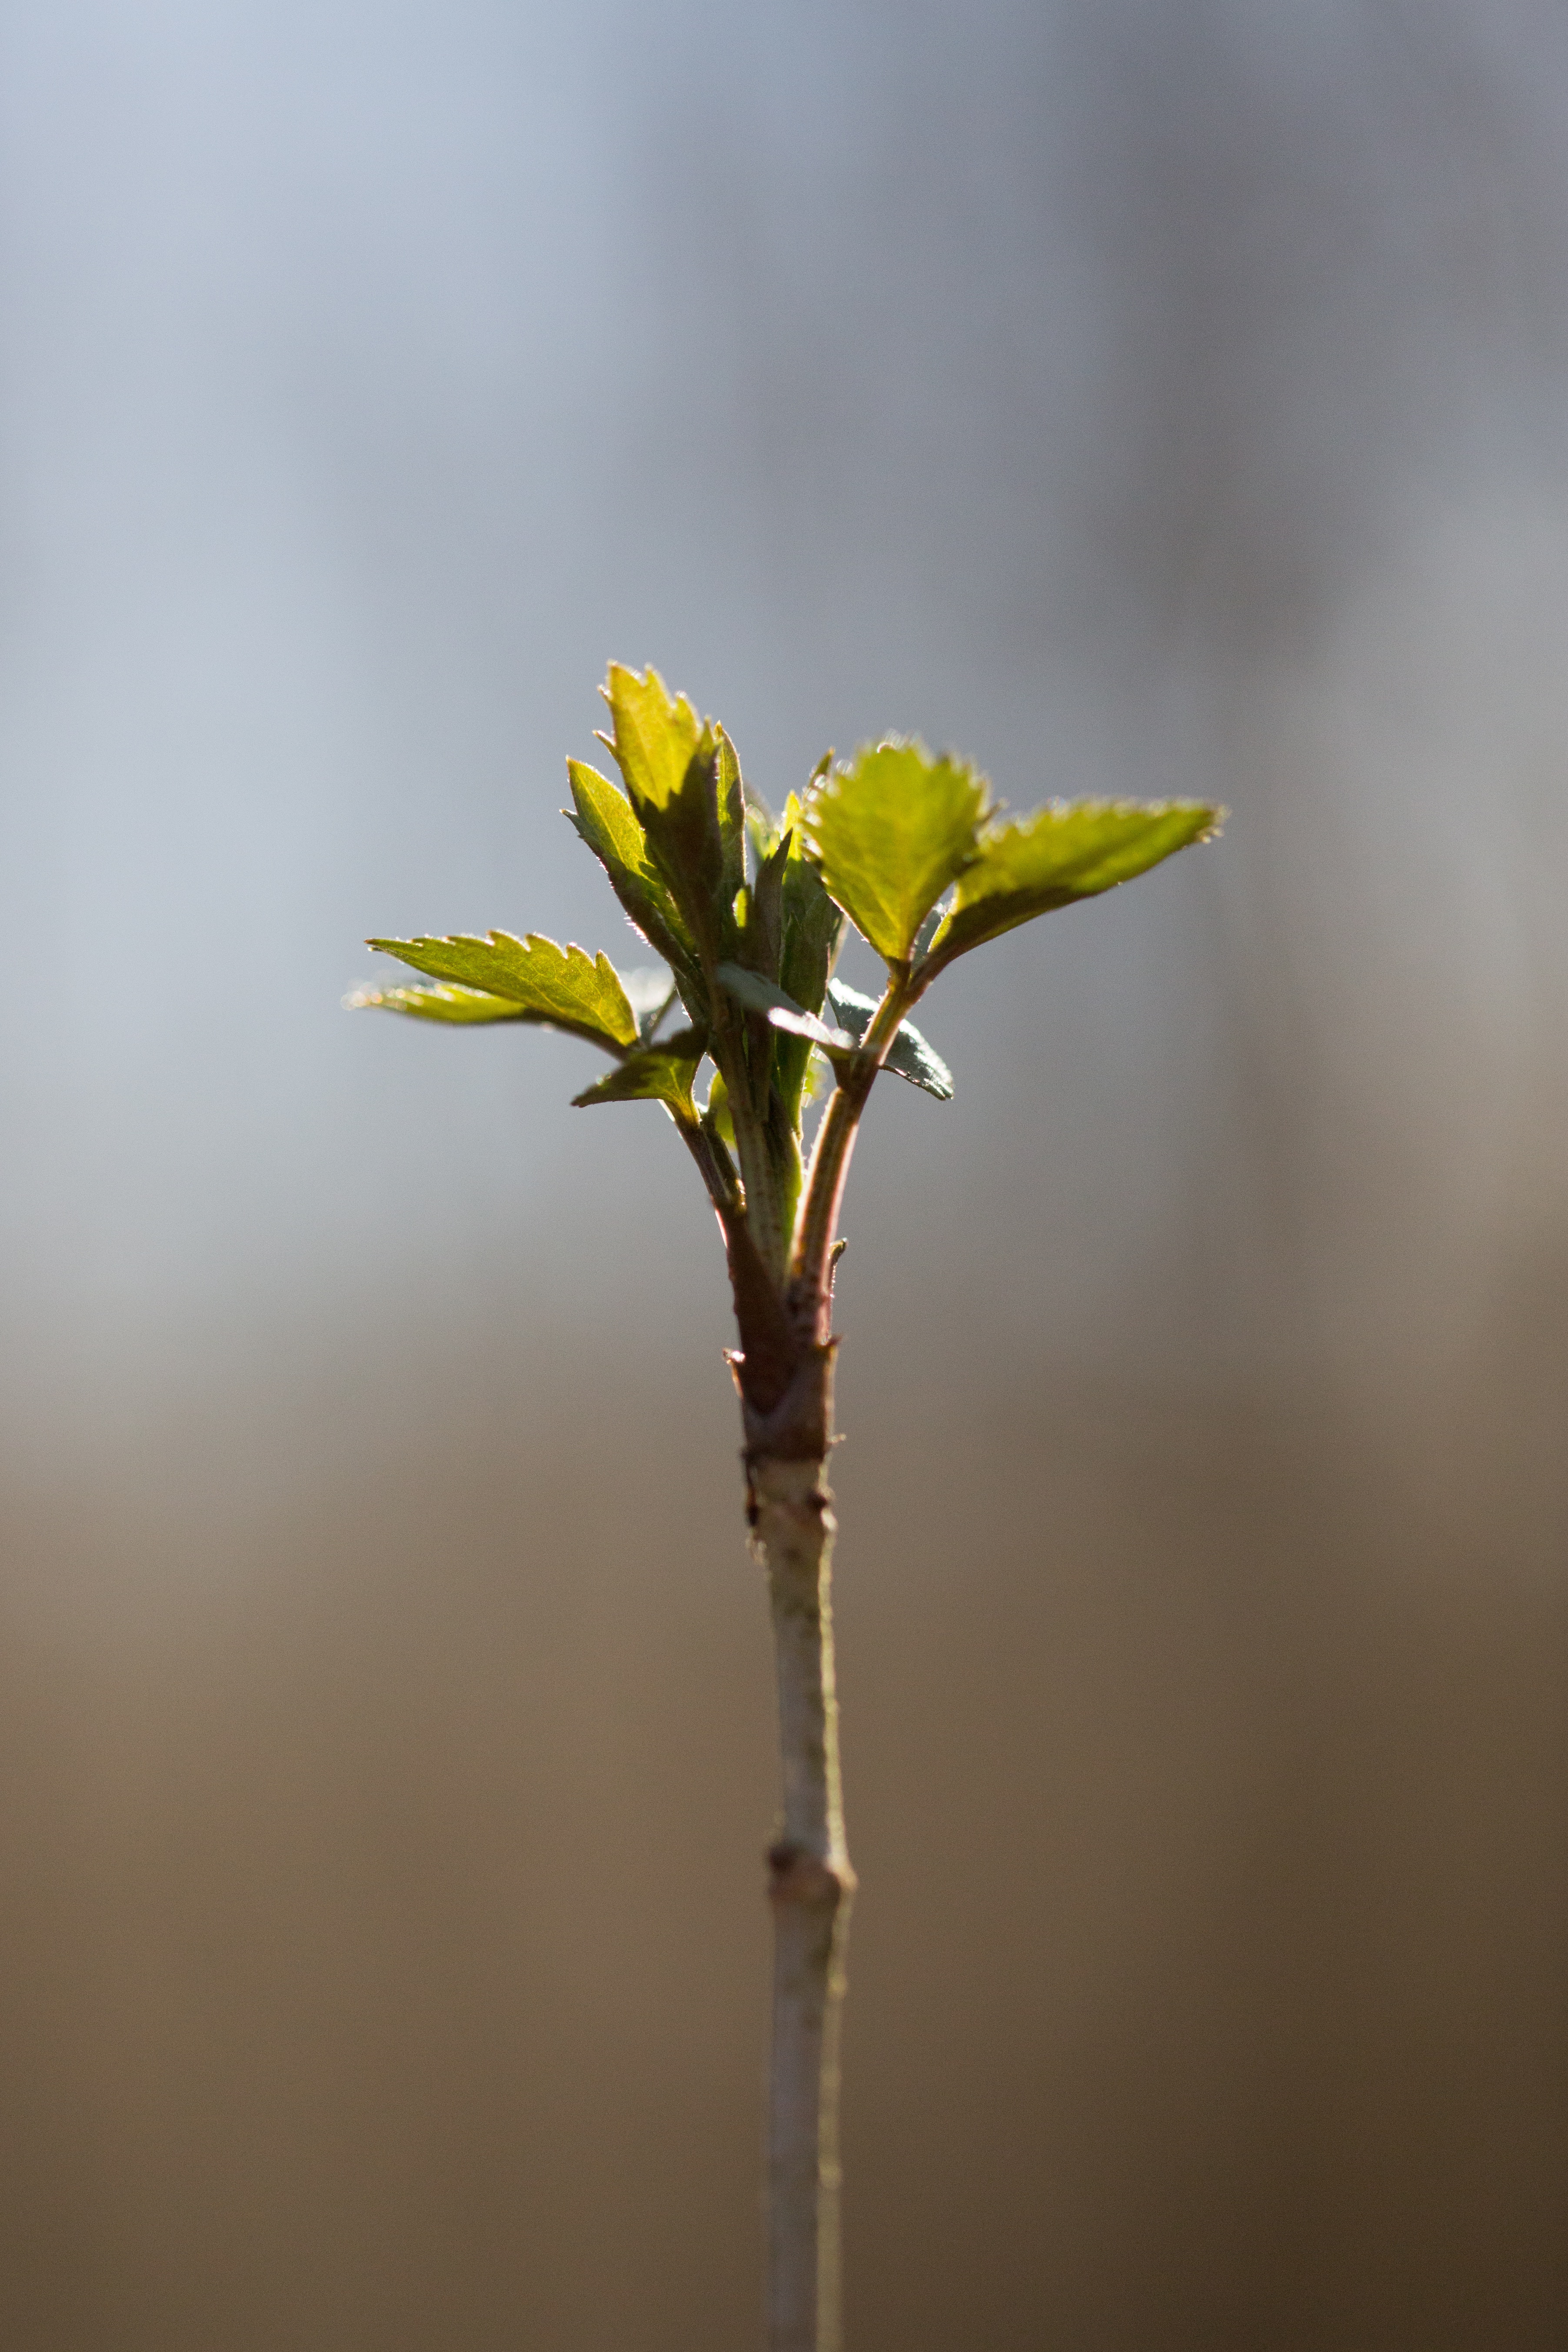
tree, nature, branch, blossom, plant, photography, sunlight, leaf, flower, spring, green, botany, yellow, flora, twig, wildflower, close up, bud, macro photography, flowering plant, plant stem, land plant